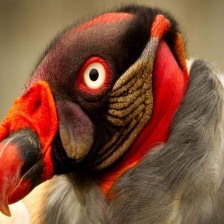
Species: KING VULTURE
Scientific name: SARCORAMPHUS PAPA
ImageNet parent category: vulture